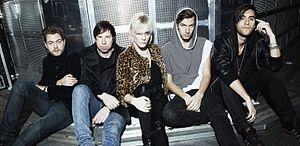
members of the sounds